Vityaz Ice Palace

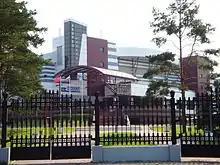
Vityaz Ice Palace in September 2008

Vityaz Ice Palace is an indoor sporting arena located in Podolsk, Russia. The capacity of the arena is 5,500 and was built in 2000. The home games of Vityaz Podolsk and its junior team : Russkie Vityazi are played in the arena. Until 2006 it was the home arena of the HC MVD ice hockey team.